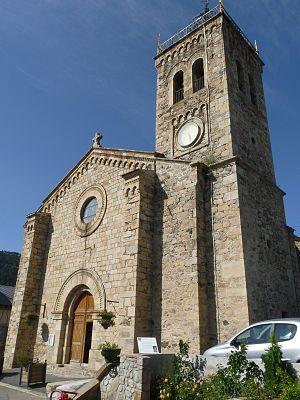
Eglise des Angles, Pyrénées-Orientales, France
L'église Saint-Michel est l'église paroissiale de la commune des Angles, dans le département français des Pyrénées-Orientales.